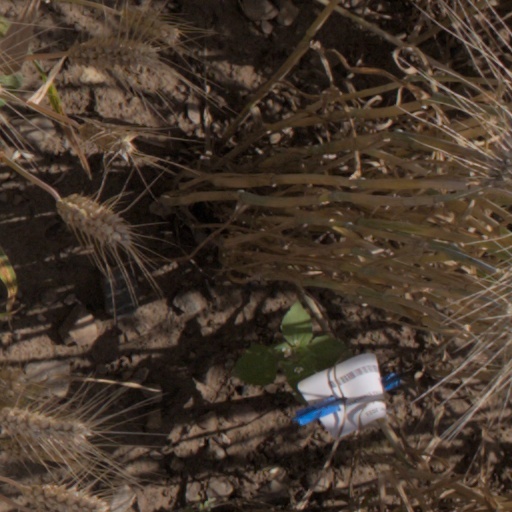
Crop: wheat